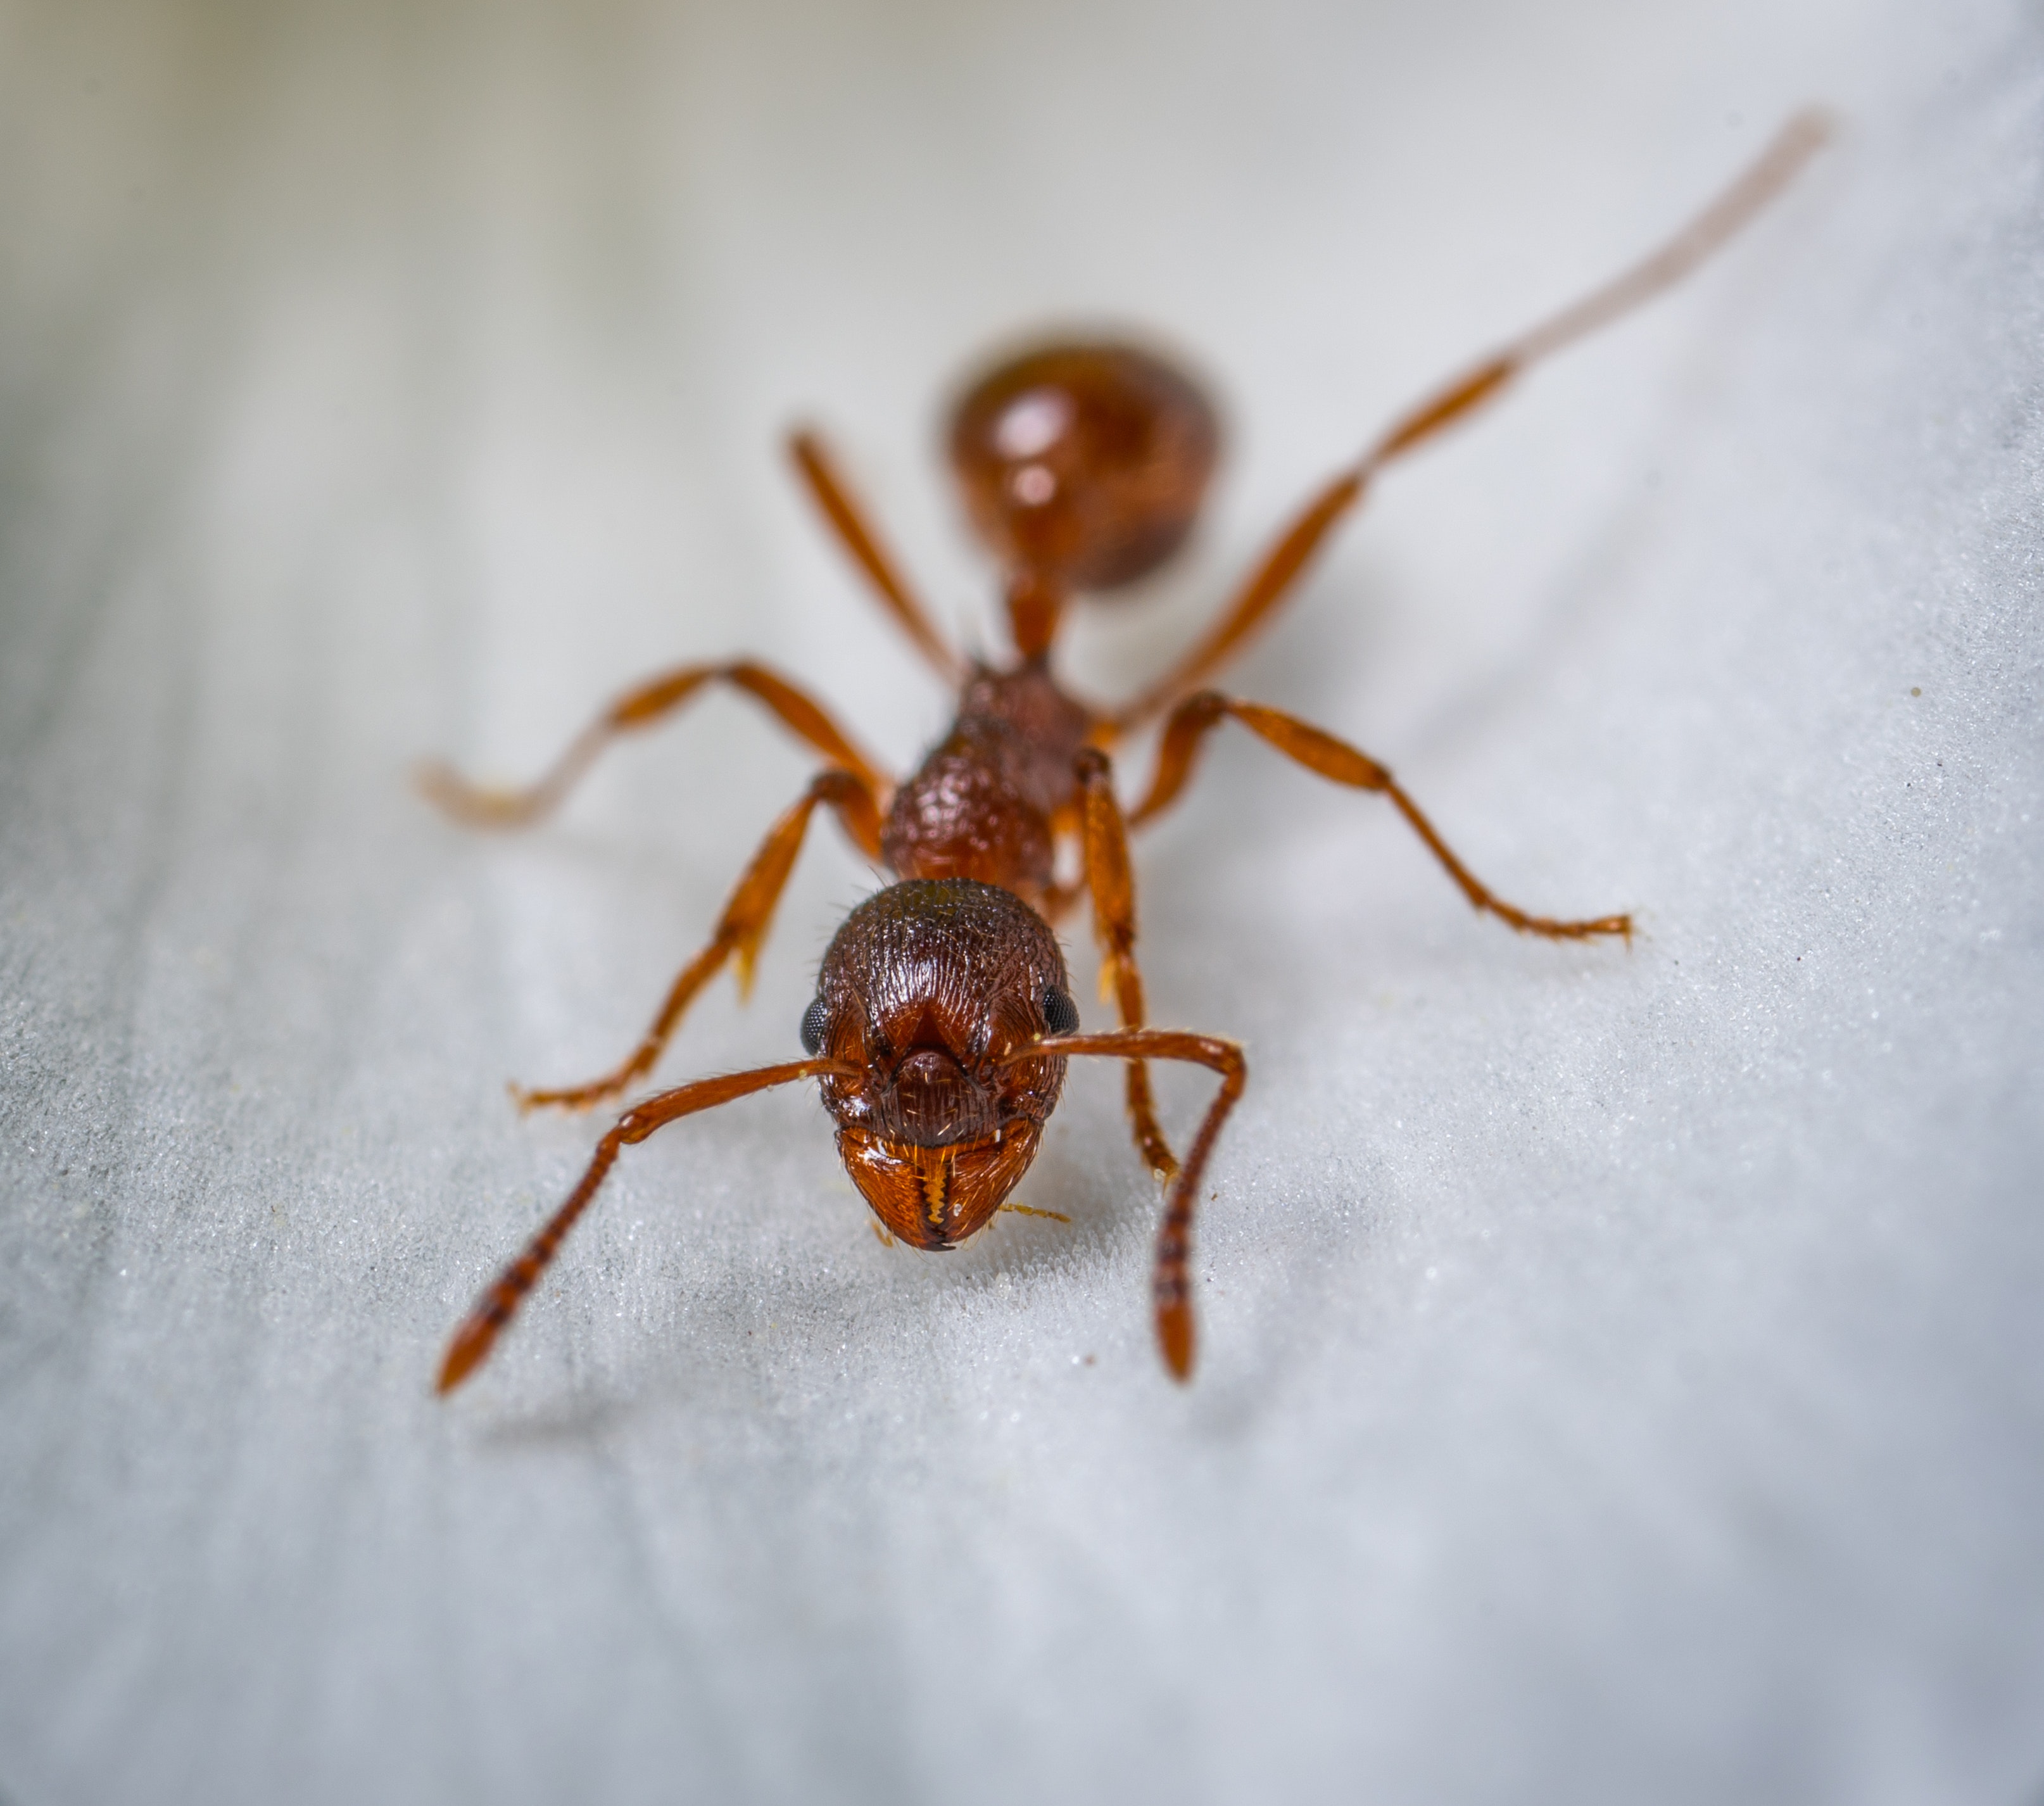
insect, pest, ant, invertebrate, close up, macro photography, arthropod, organism, spider, parasite, membrane winged insect, wildlife, arachnid